Joselio Hanson

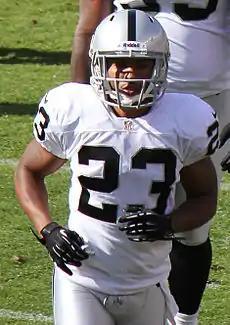
Hanson with the Oakland Raiders in 2012

Joselio Basilio Hanson (born August 13, 1981) is an American former professional football cornerback. He began his professional career by signing with the San Francisco 49ers as an undrafted free agent in 2003. He also spent one year of his career in NFL Europe with the Frankfurt Galaxy, six seasons with the Philadelphia Eagles, and one season with the Oakland Raiders.